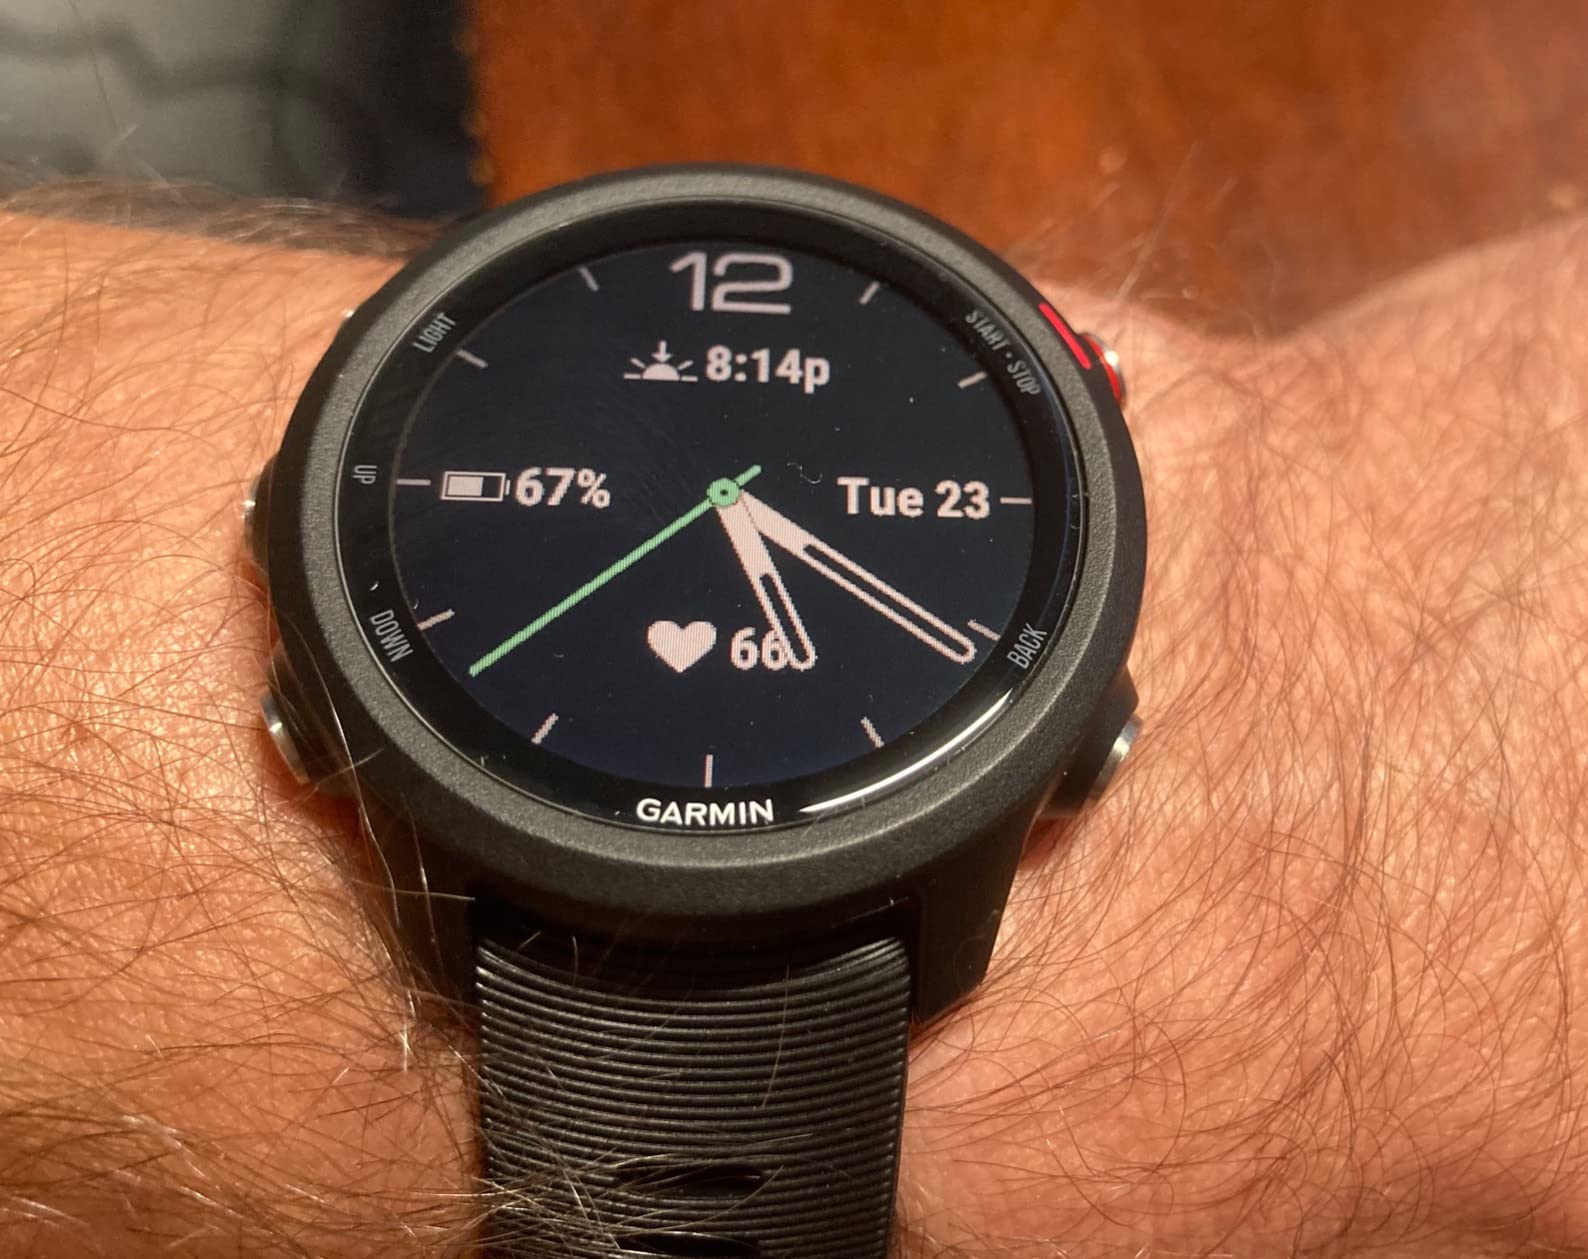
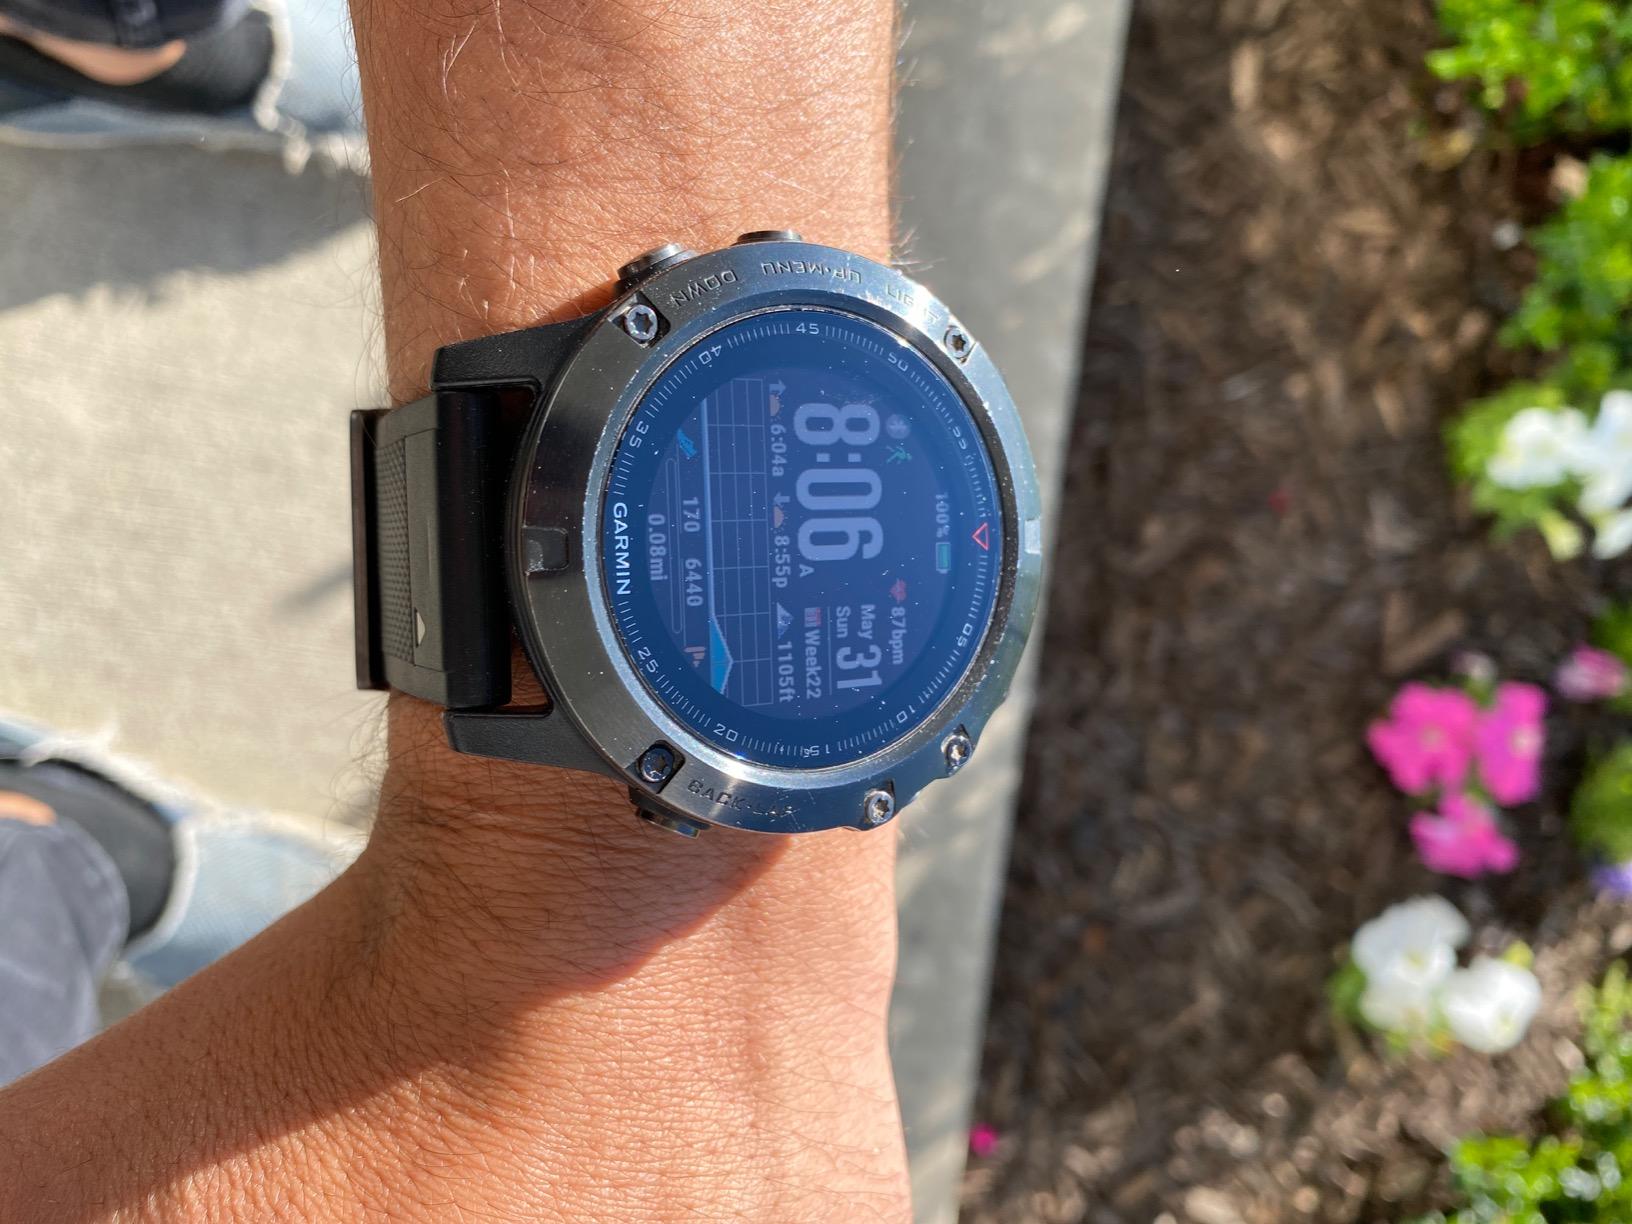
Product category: smartwatch
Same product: no